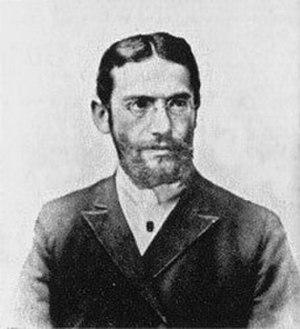
Siegbert Tarrasch était l'un des meilleurs joueurs d'échecs de la fin du XIXᵉ siècle et du début du XXᵉ siècle.